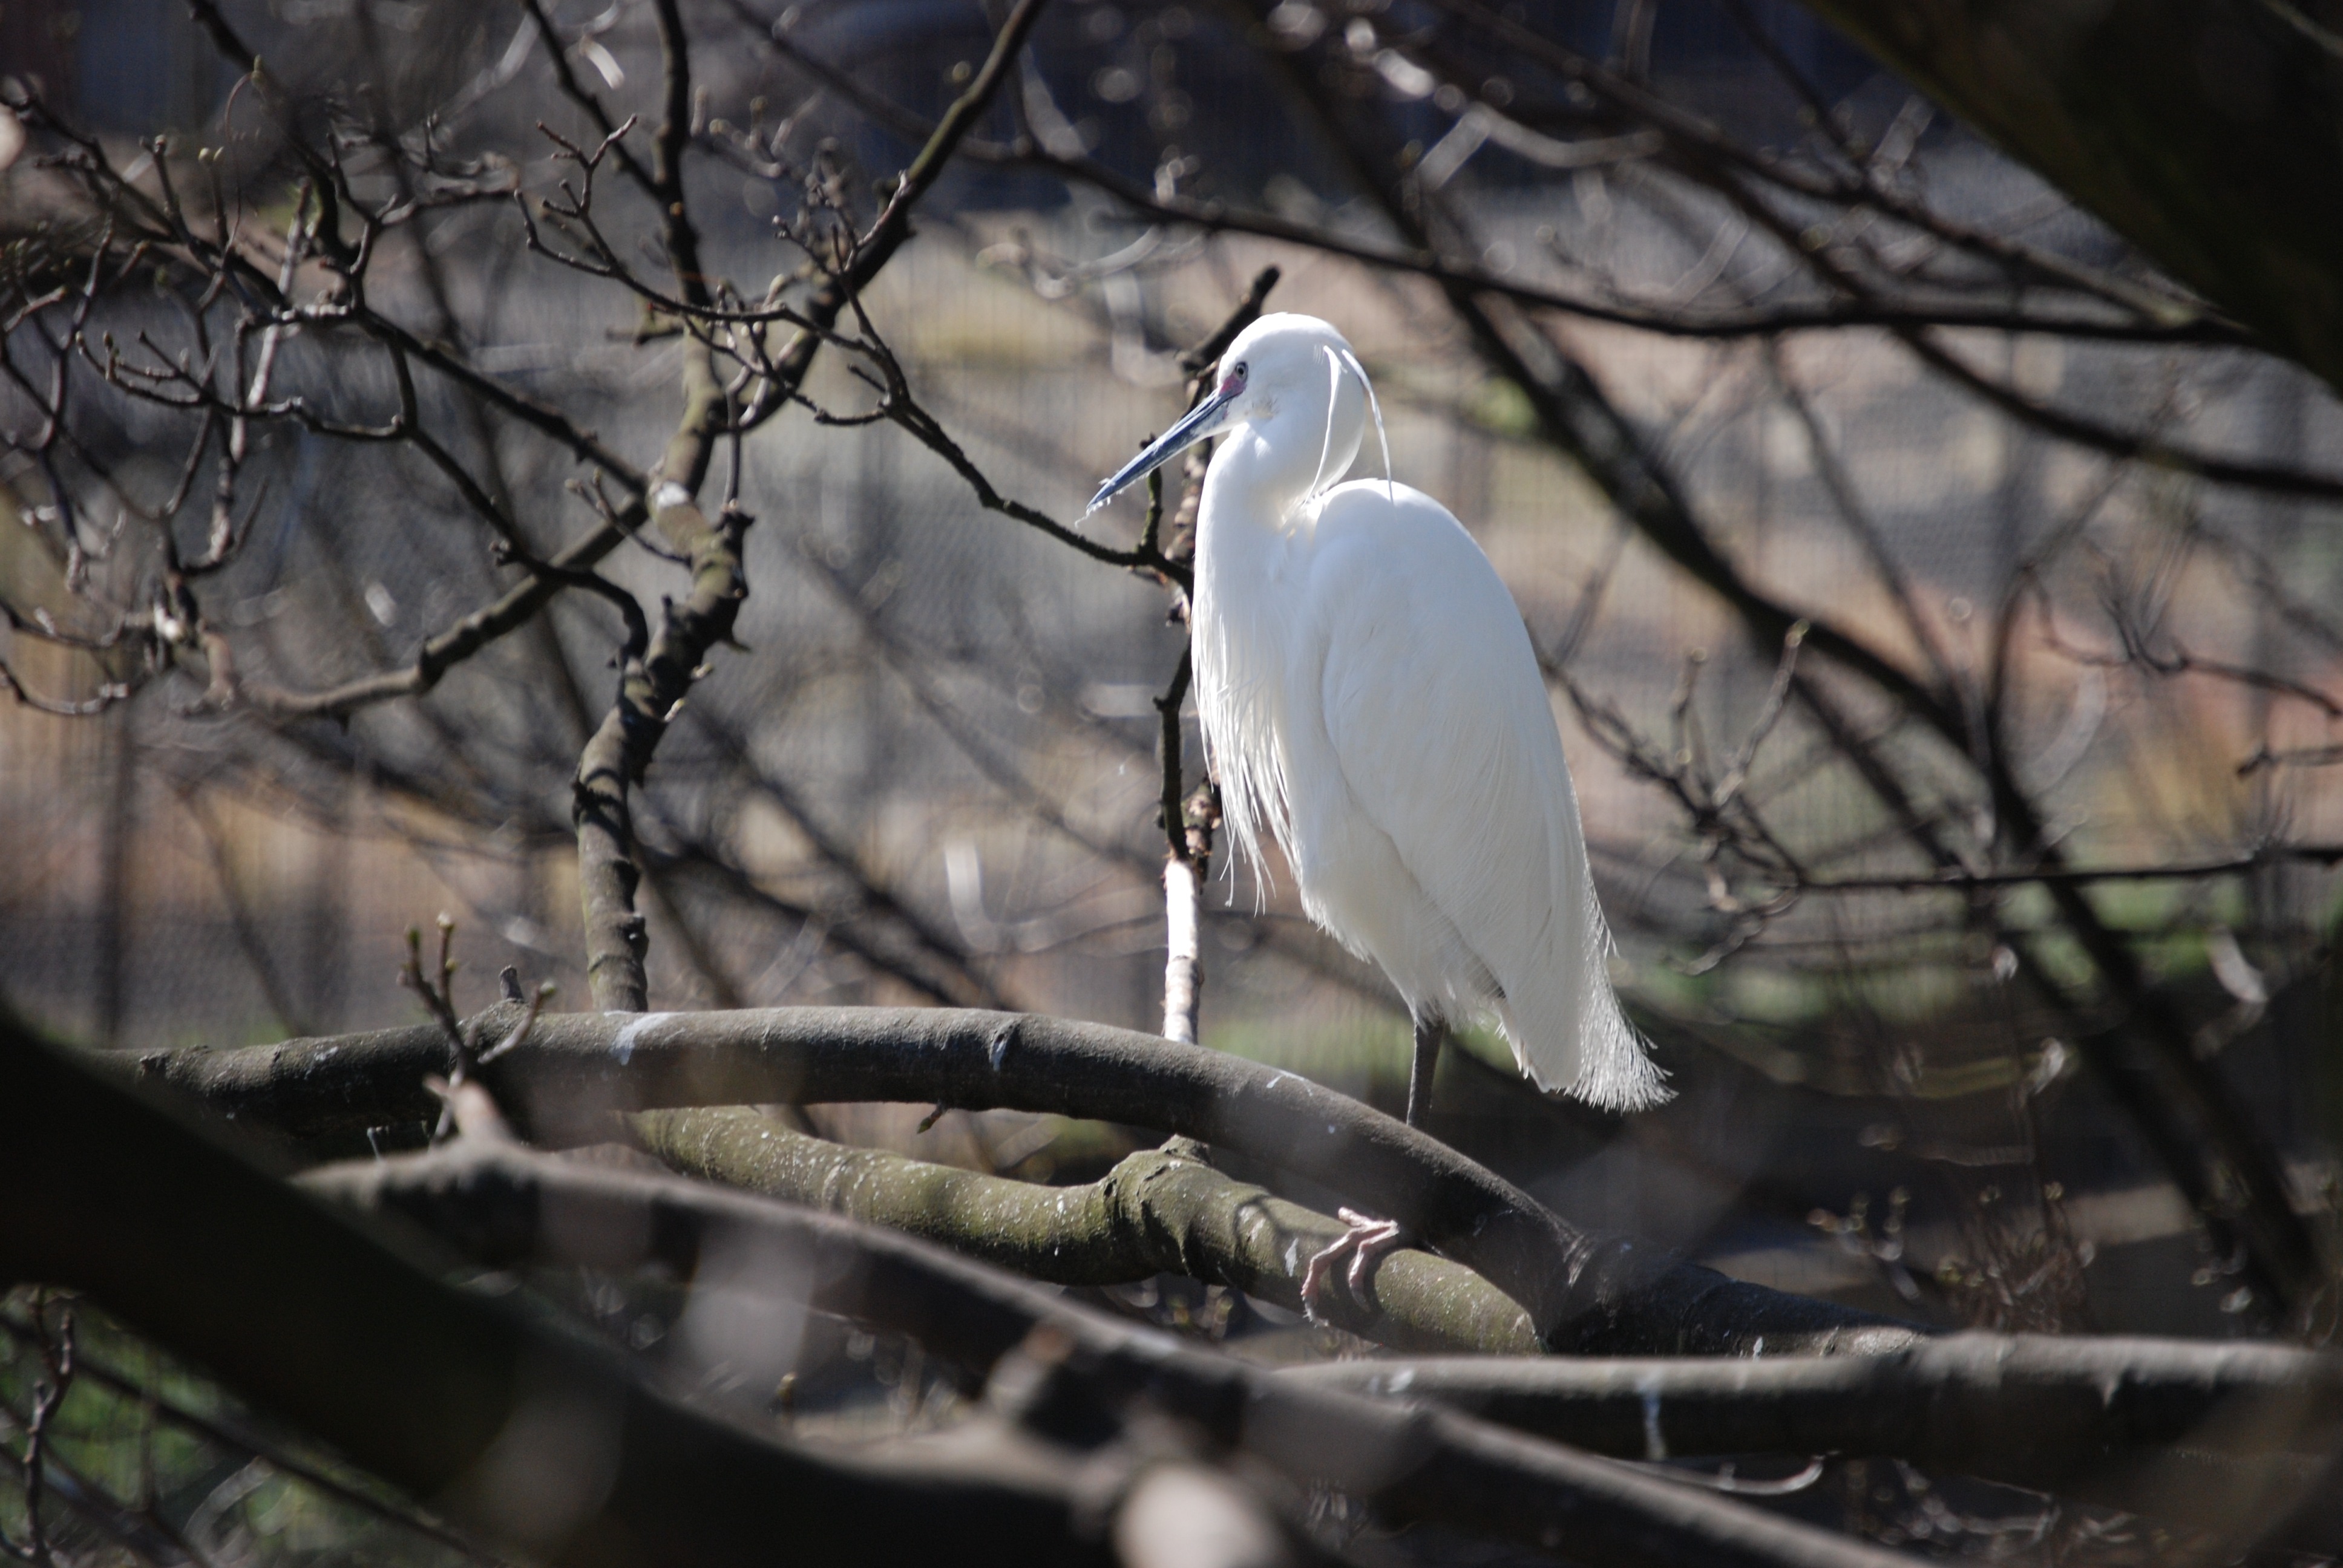
nature, outdoor, wilderness, branch, bird, white, animal, fly, wildlife, wild, beak, perch, mammal, freedom, feather, avian, fauna, majestic, outside, wings, vertebrate, creature, egret, heron